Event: Nepal Earthquake
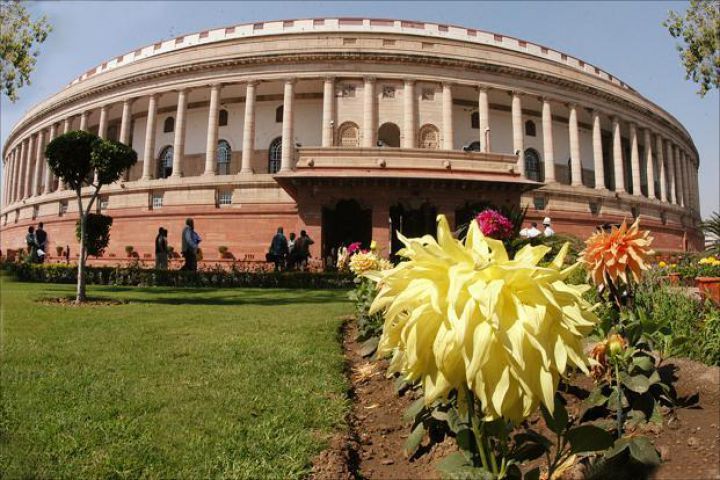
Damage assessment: no_damage